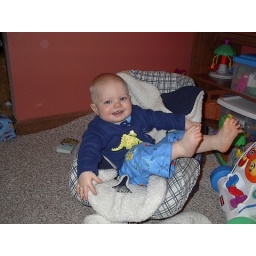
He's trying to be helpful by crawling into the car seat